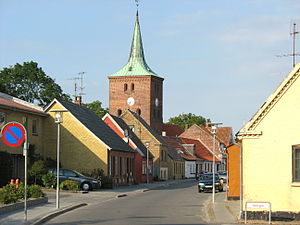
Rødby
Rødby med Rødby Kirke i baggrunden.
Rødby er en by og købstad på Lolland med 2.066 indbyggere beliggende i Lolland Kommune, Region Sjælland. Rødby befinder sig i en landskabsmæssig flad del af Lolland nær det tidligere Rødby Nor, nu inddæmmet. Den var tidligere havneby. Siden man i 1900-tallet besluttede at tørlægge det store område, har en pumpestation ved Kramnitse sørget for at holde noret og Rødby Fjord tørt for vand, ikke mindst for at undgå oversvømmelser i byen. Det har dog også betydet, at den gamle købstad endegyldigt mistede sin direkte forbindelse til havet.